Edwin Booth

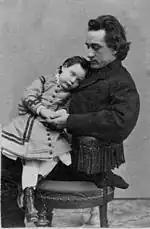
Booth with his daughter Edwina,

Booth was married to Mary Devlin Booth from 1860 until her death in 1863. They had one daughter, Edwina, born on December 9, 1861, in London. He later remarried, to his acting partner Mary McVicker Booth in 1869. Their only child, a son named Edgar, died shortly after birth. Booth became a widower again in 1881.